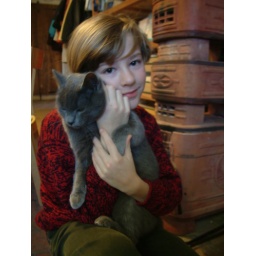
the clay oven remains the most attractive spot in the house these days :)